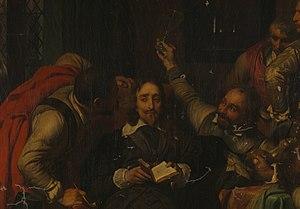
Charles Iᵉʳ, né le 19 novembre 1600 à Dunfermline et mort le 30 janvier 1649 à Londres, est roi d'Angleterre, d'Écosse et d'Irlande de 1625 à son exécution en 1649.